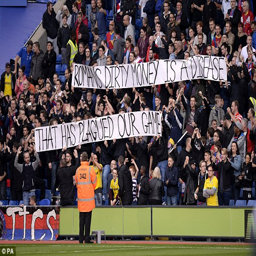
supporters unveiled a banner aimed at businessperson in october